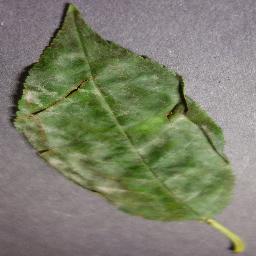
Label: Cherry___Powdery_mildew